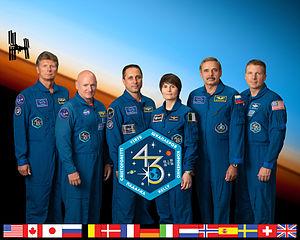
L'Expédition 43 est la 43ᵉ mission de longue-durée à la station spatiale internationale (ISS).